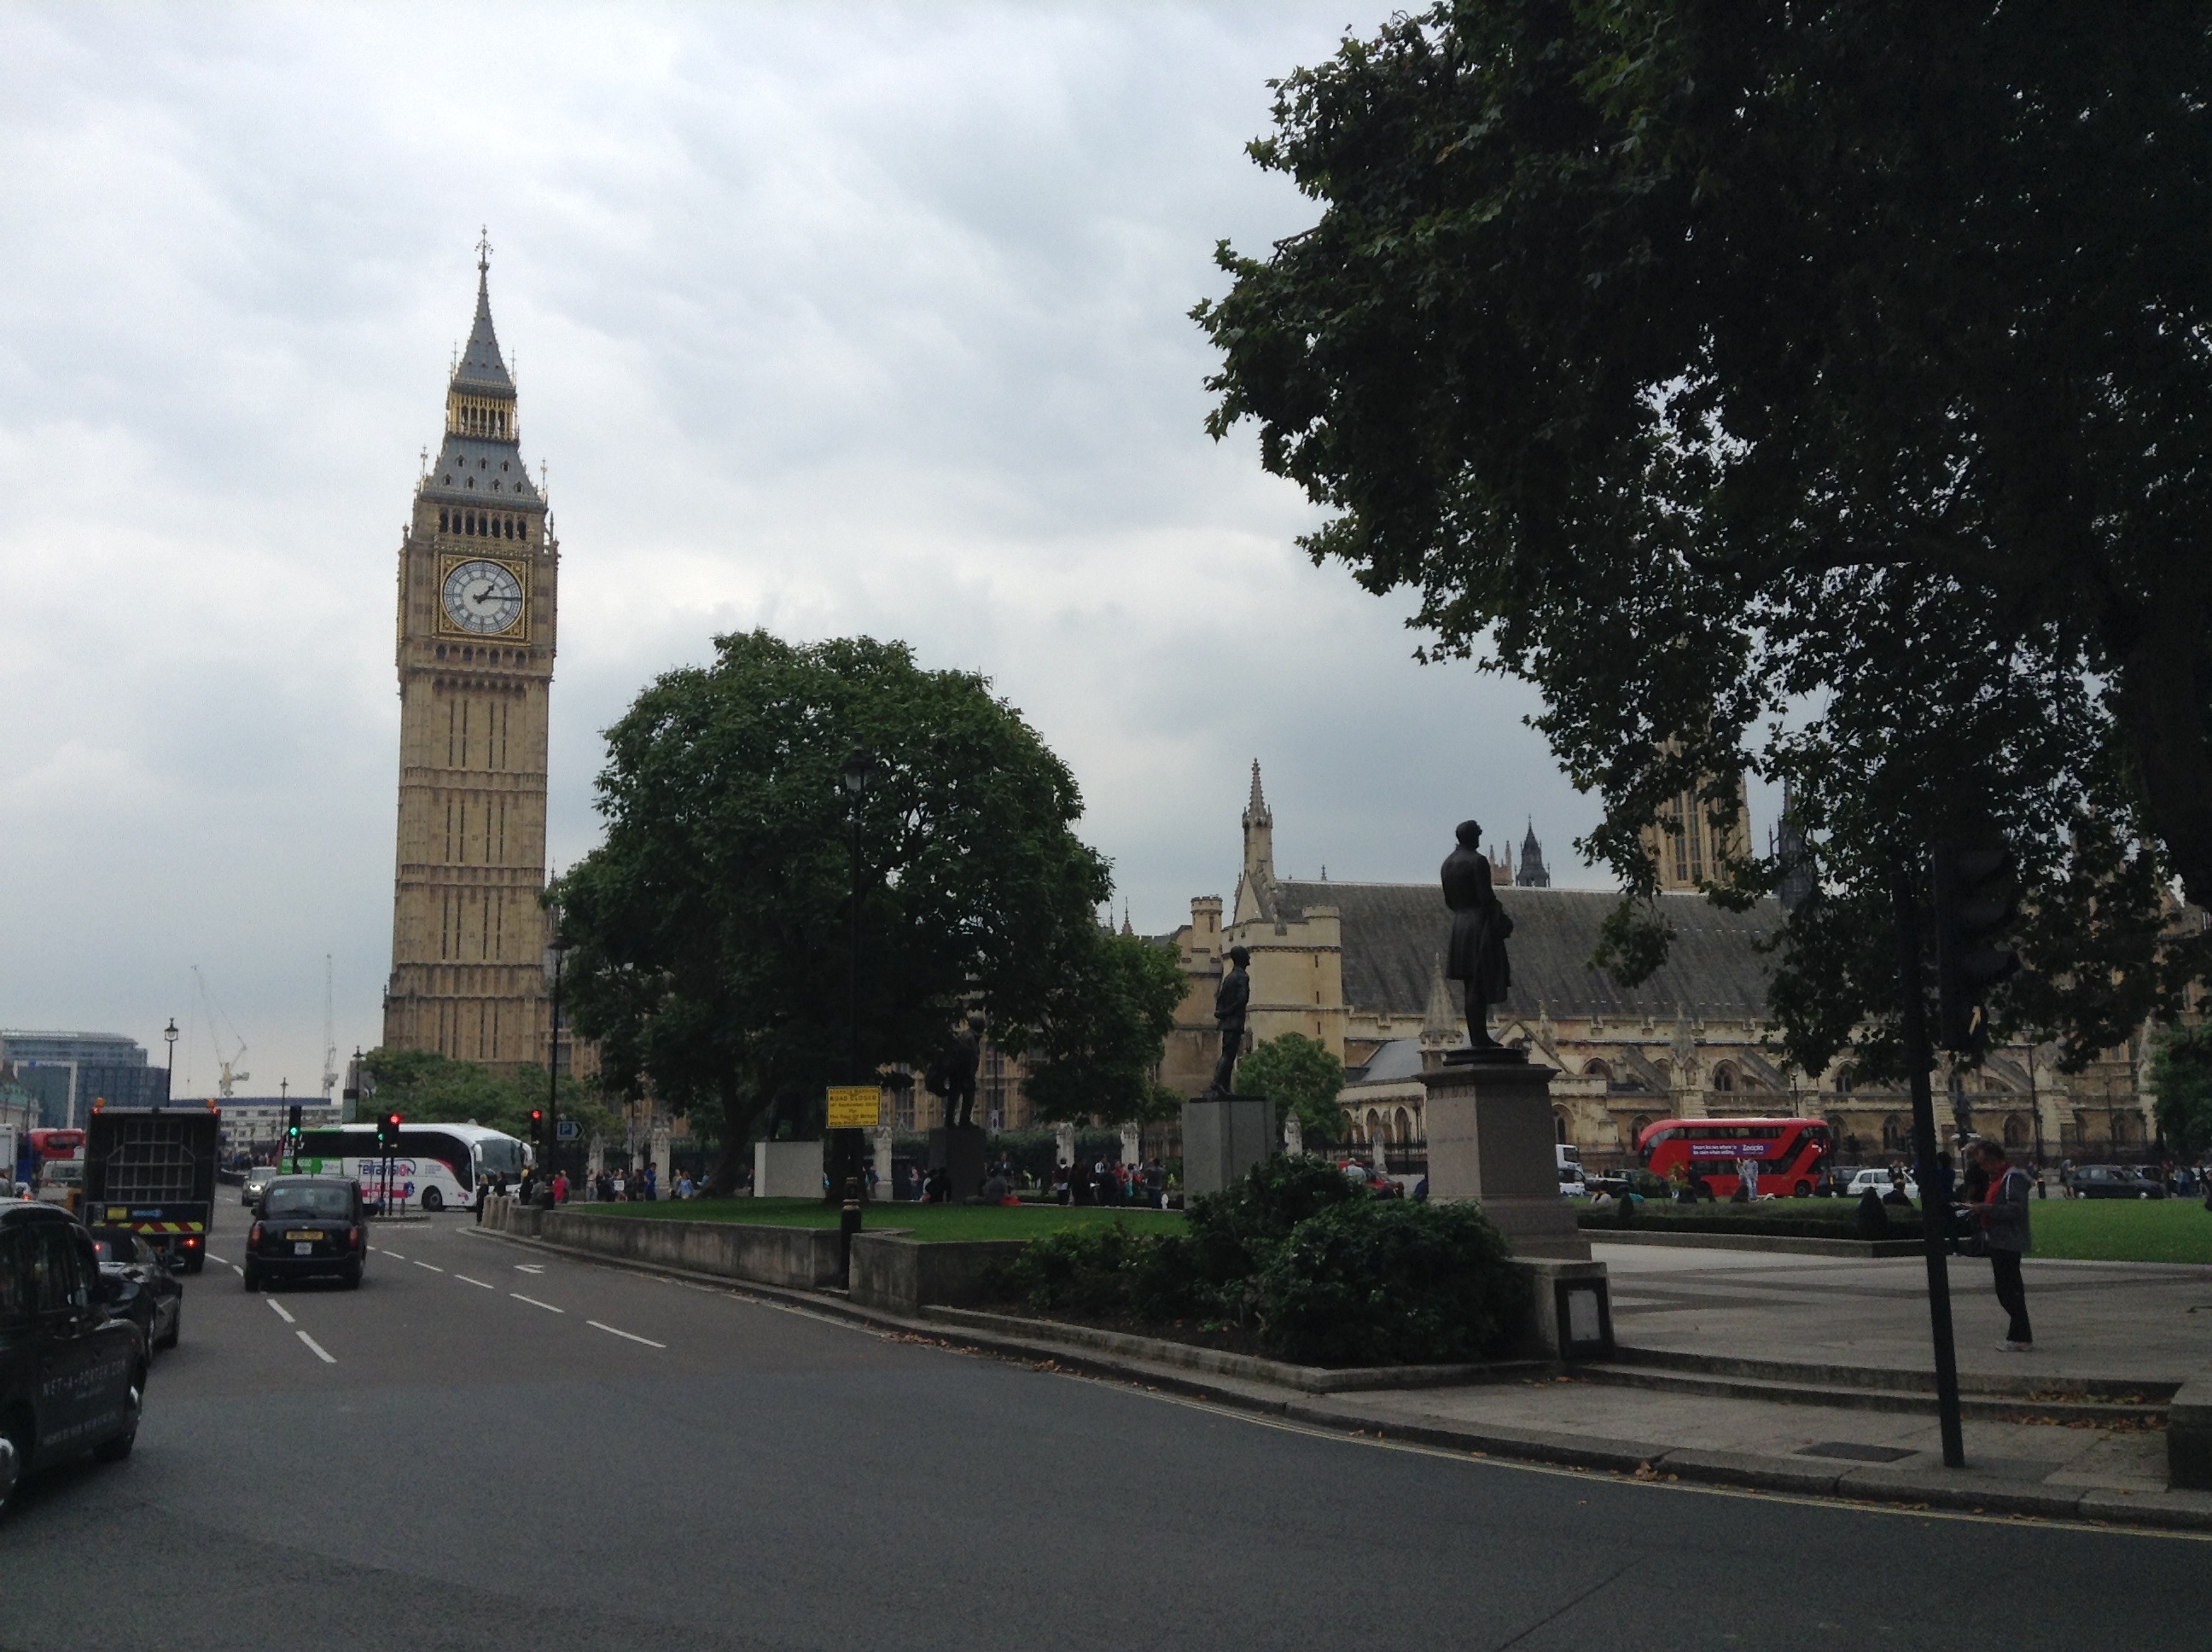
pedestrian, road, street, town, building, city, cityscape, downtown, plaza, landmark, lane, big ben, uk, london, town square, tours, human settlement, metropolitan area